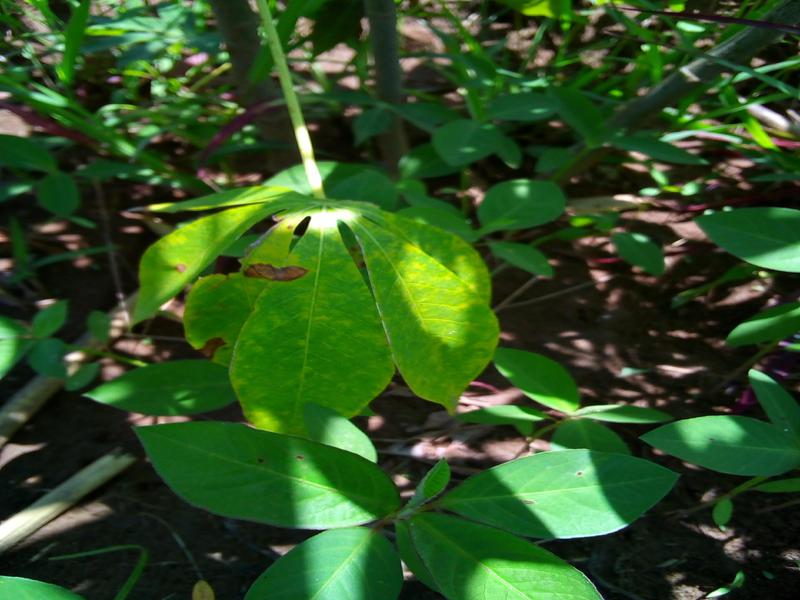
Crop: cassava
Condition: mosaic_disease